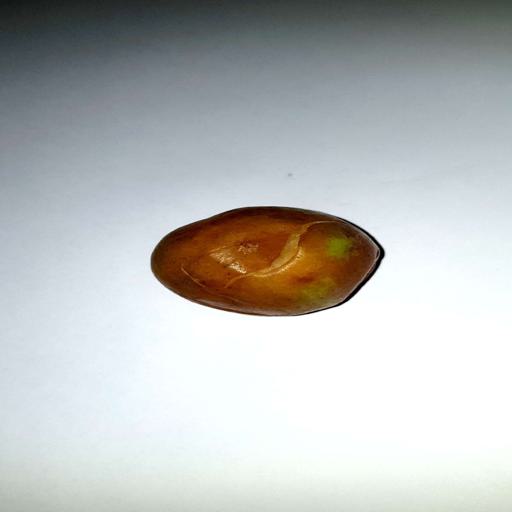
Label: bruised